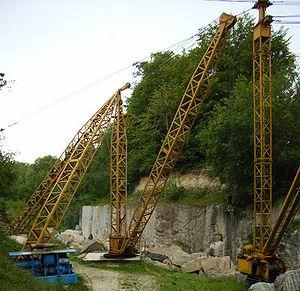
deux grues de derrick (Vaude, Suisse)